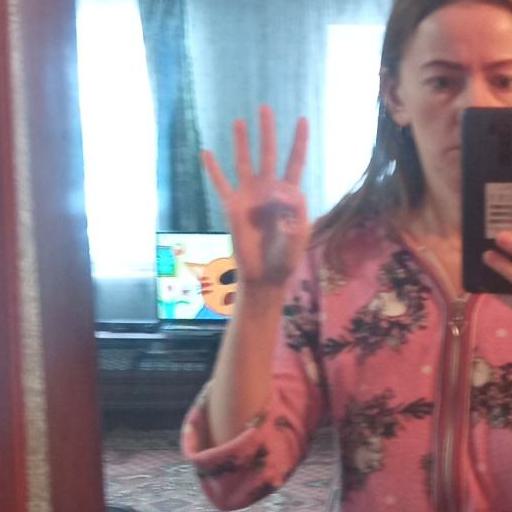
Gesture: four